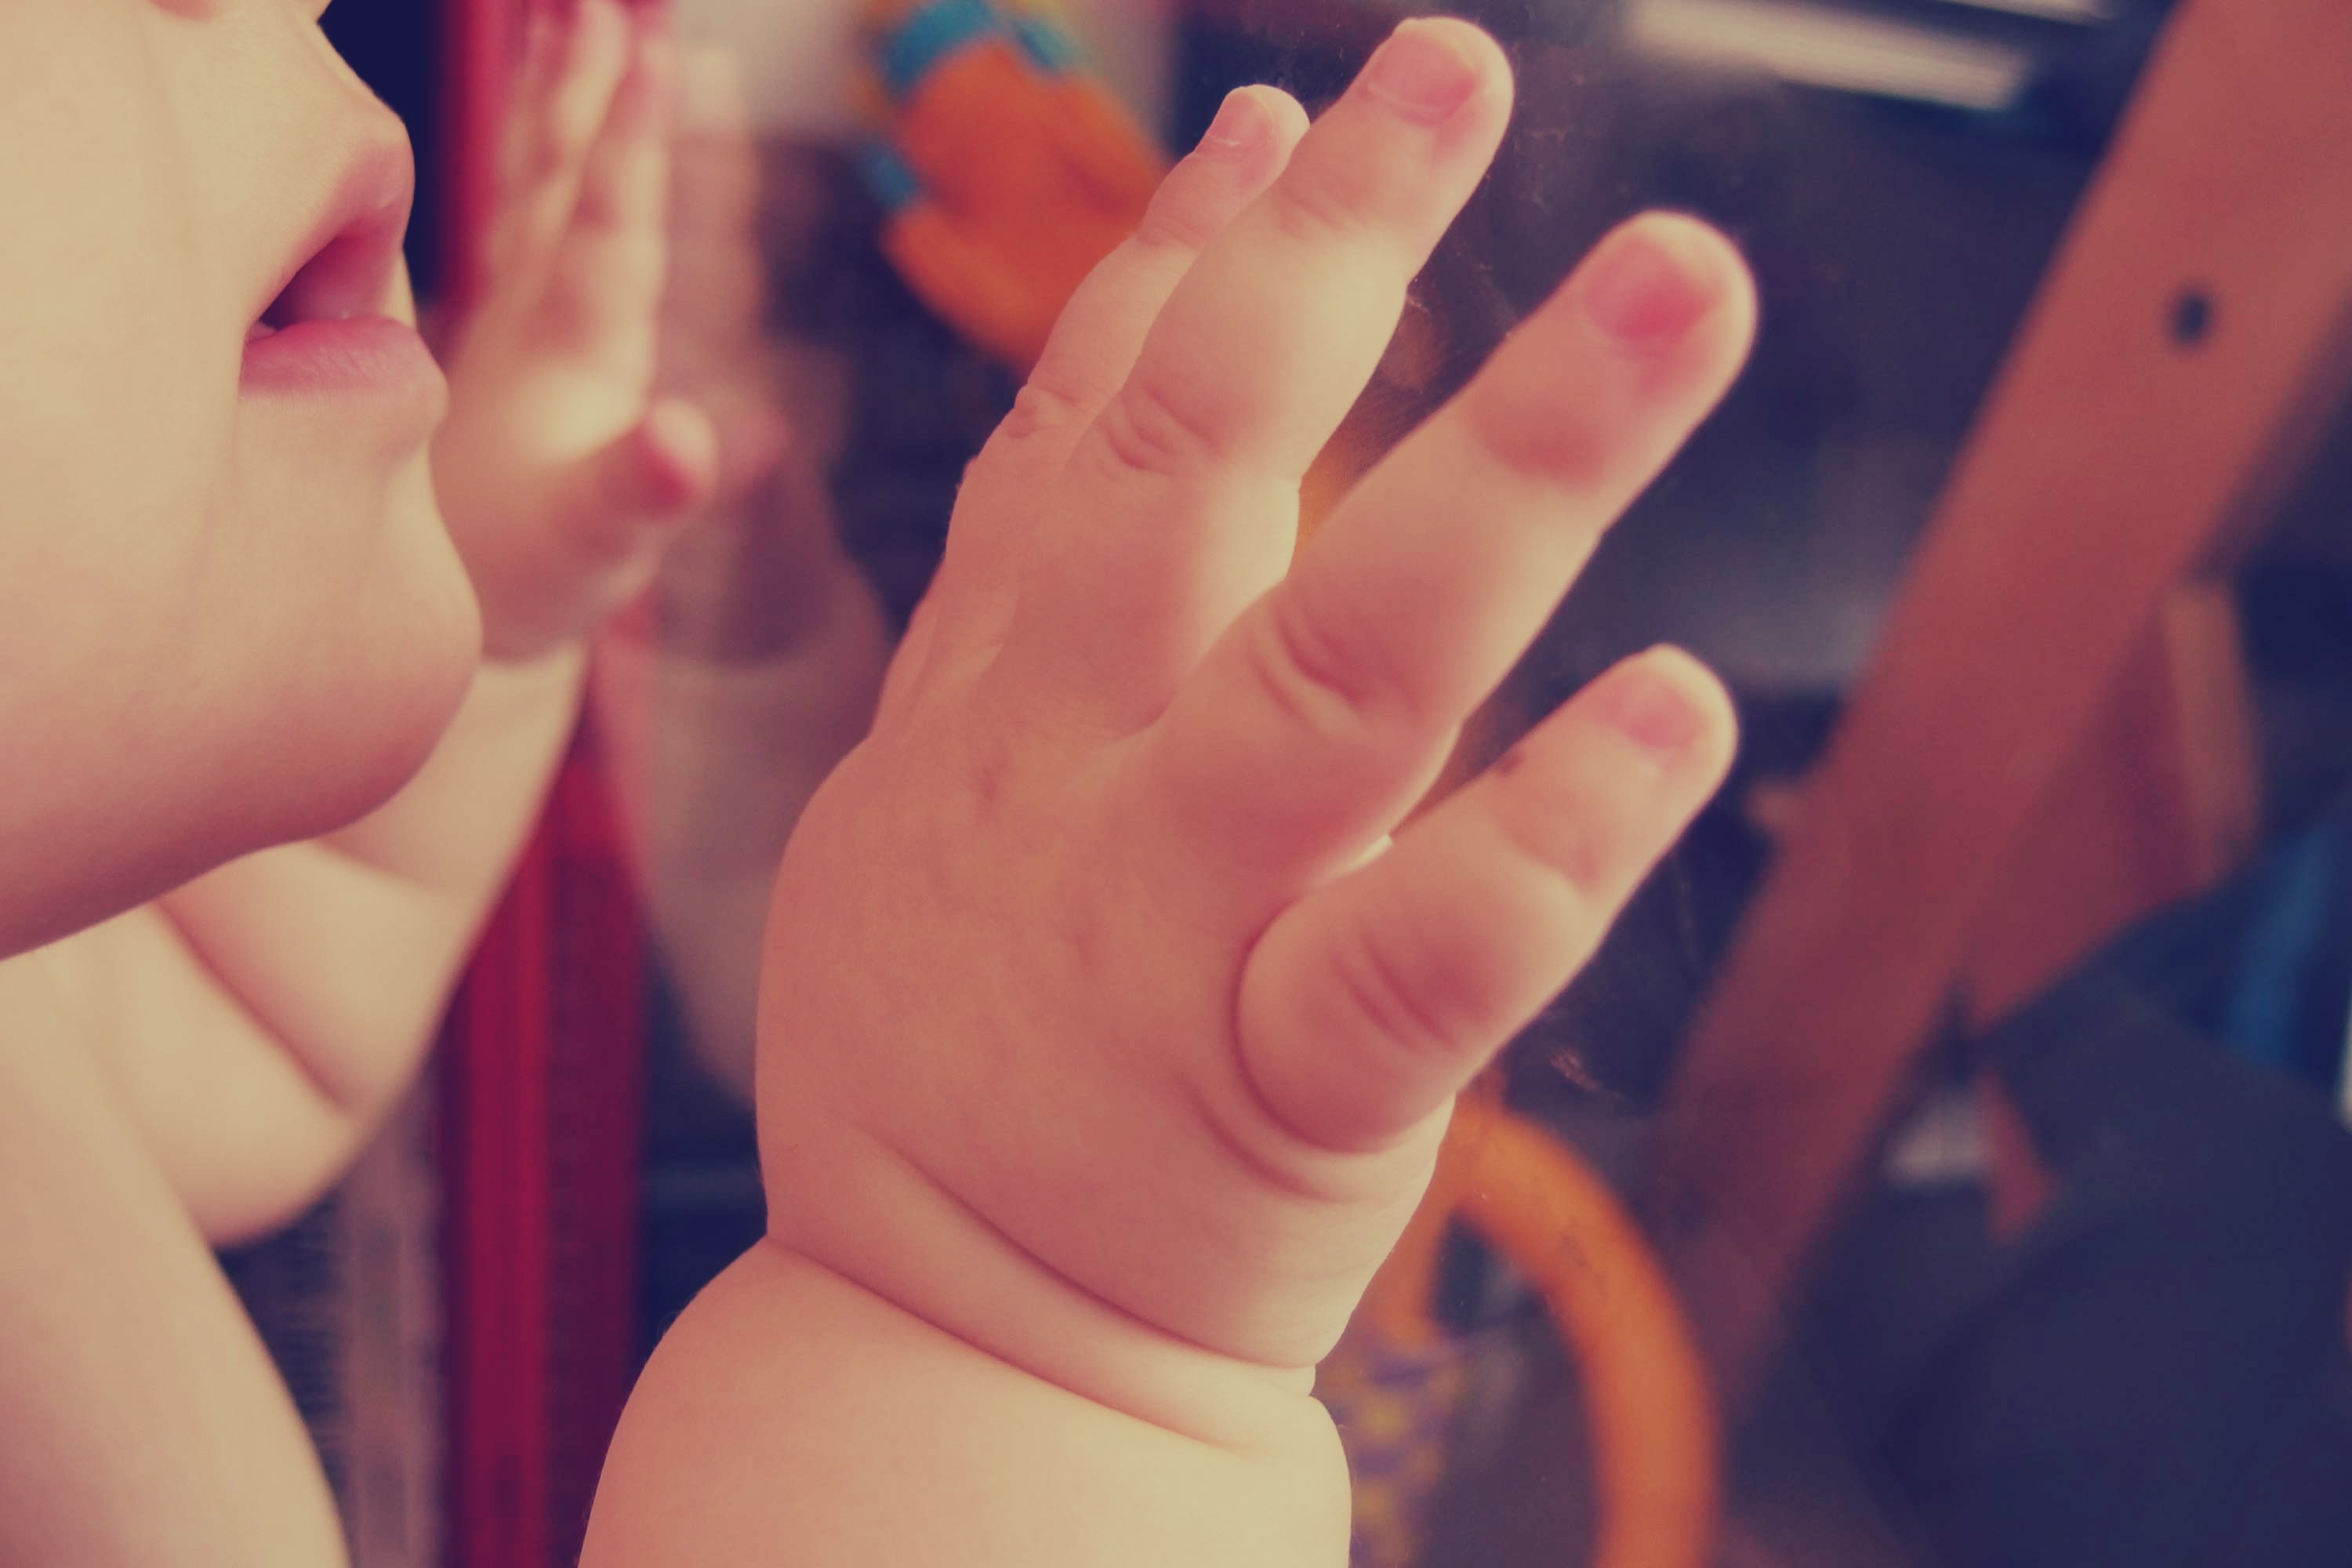
finger, hand, skin, nail, thumb, child, gesture, arm, lip, mouth, flesh, photography, toddler